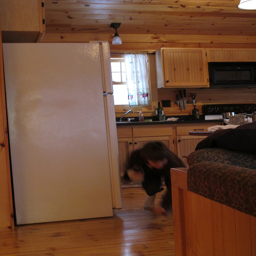
someone bending down picking something up off the floor .
A man wiping up a spill on a kitchen floor.
A person and a child crawling on a floor.
A person on the floor in front of a refrigerator
Beautiful brown colors and wood in the backdrop of a cunning little boy.